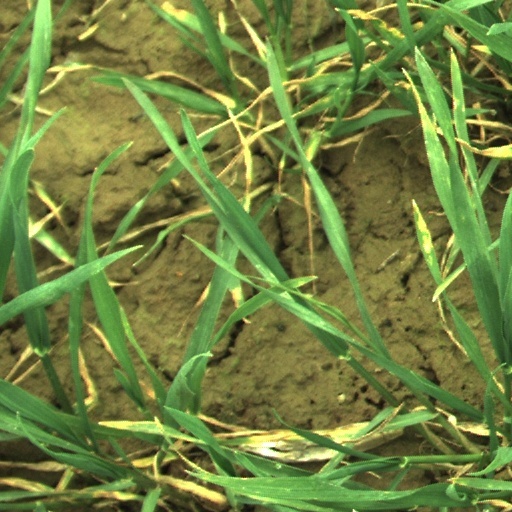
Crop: wheat